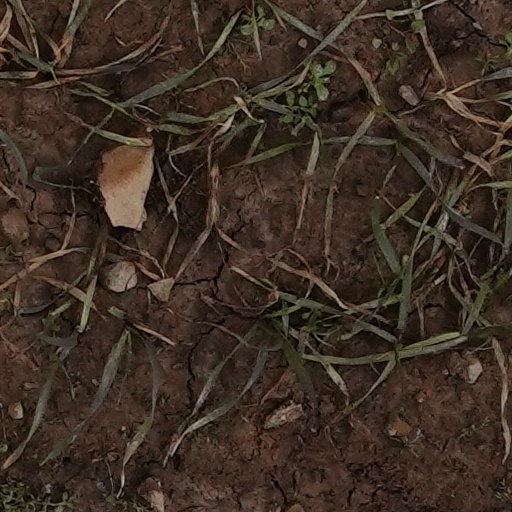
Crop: wheat